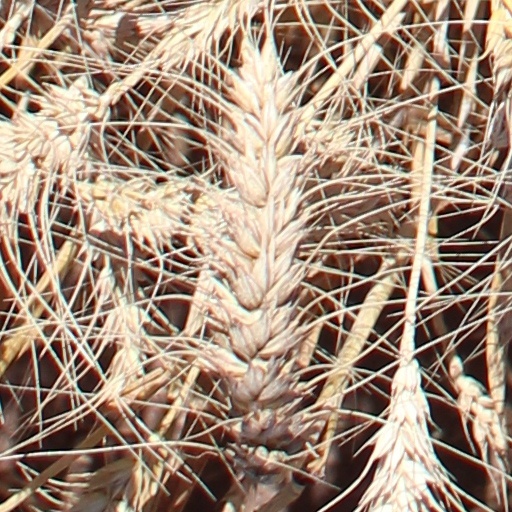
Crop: wheat